Boxed warning

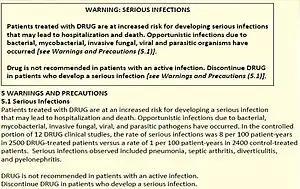
An exemplary boxed warning, as seen in context, in FDA's Challenges and Issues with Safety-Related Information in the Prescribing Information slide deck. For emphasis, the text is bolded and surrounded by a black outline.

In the United States, a boxed warning (sometimes "black box warning", colloquially) is a type of warning that appears near the beginning of the package insert for certain prescription drugs, so called because the U.S. Food and Drug Administration specifies that it is formatted with a "box" or border around the text to emphasize its importance. The FDA can require a pharmaceutical company to place a boxed warning. It is the strongest warning that the FDA requires, and signifies that medical studies indicate that the drug carries a significant risk of preventable, serious or even life-threatening adverse effects.